Allegiant Travel Company

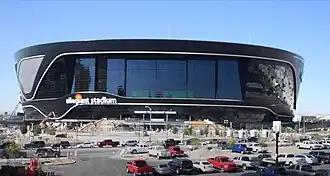
Allegiant Stadium under construction, June 2020

In August 2019, Allegiant was awarded the naming rights for the home of the Las Vegas Raiders and the UNLV Rebels football team, Allegiant Stadium. It is also the official airline of the Raiders.